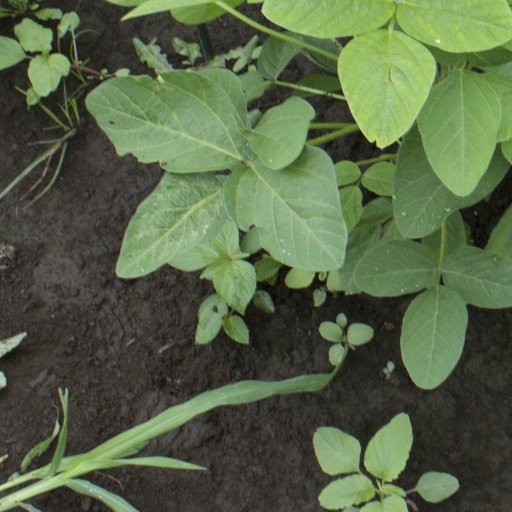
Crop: soybean